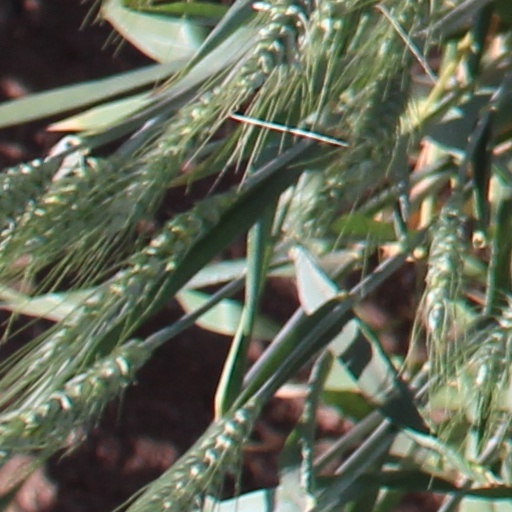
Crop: wheat